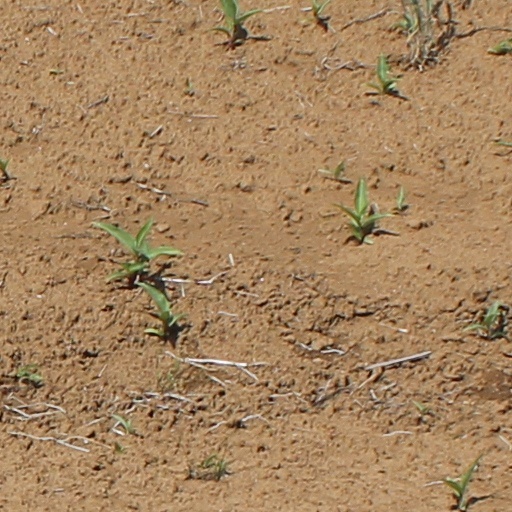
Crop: wheat